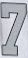
Number: 7